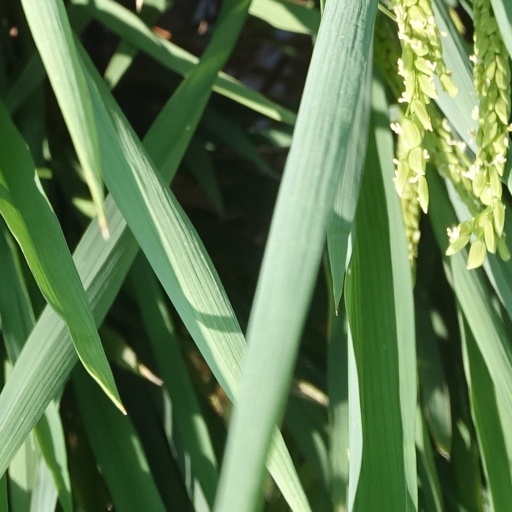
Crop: rice